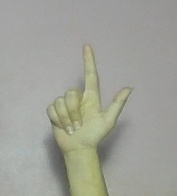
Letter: laam